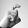
ASL letter: X